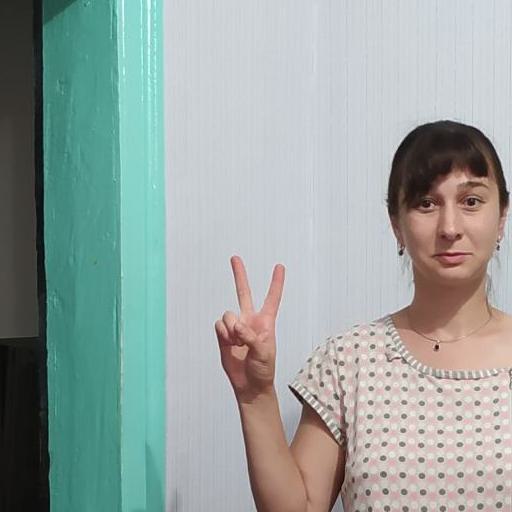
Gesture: peace